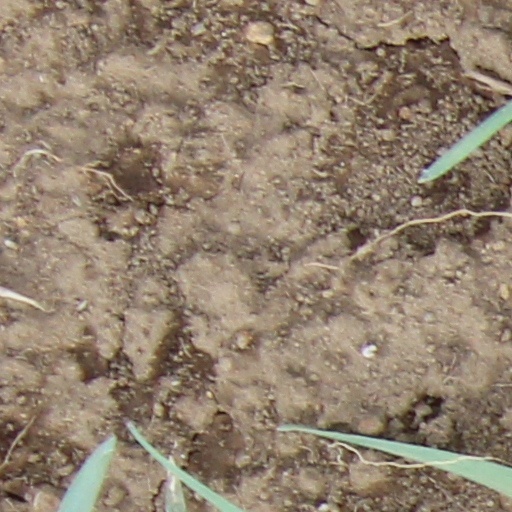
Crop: wheat